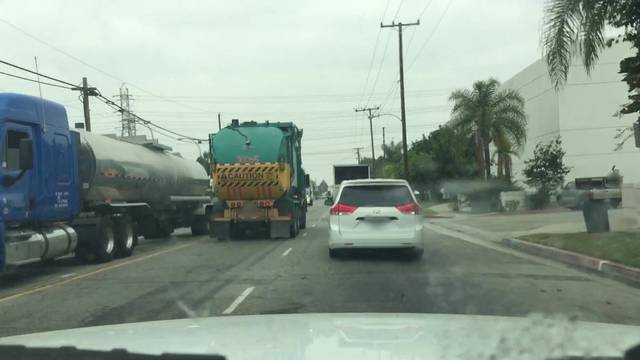
Region: Mexico
Coordinates: 33.989, -118.147